Gazeta Wyborcza

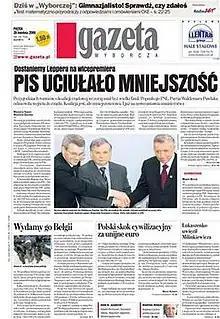
Front page in April 2006, with a headline announcing the minority cabinet of Jarosław Kaczyński.

Almost every issue of "Gazeta Wyborcza" contains additional content appearing as part of thematic weeklies. They are: "Large Format", "Ale Historia", "My Business. People, work, innovations", "Wyborcza TV", "Co Jest Grane 24", "Magazyn Świąteczny" and "Wysokie Obcasy".